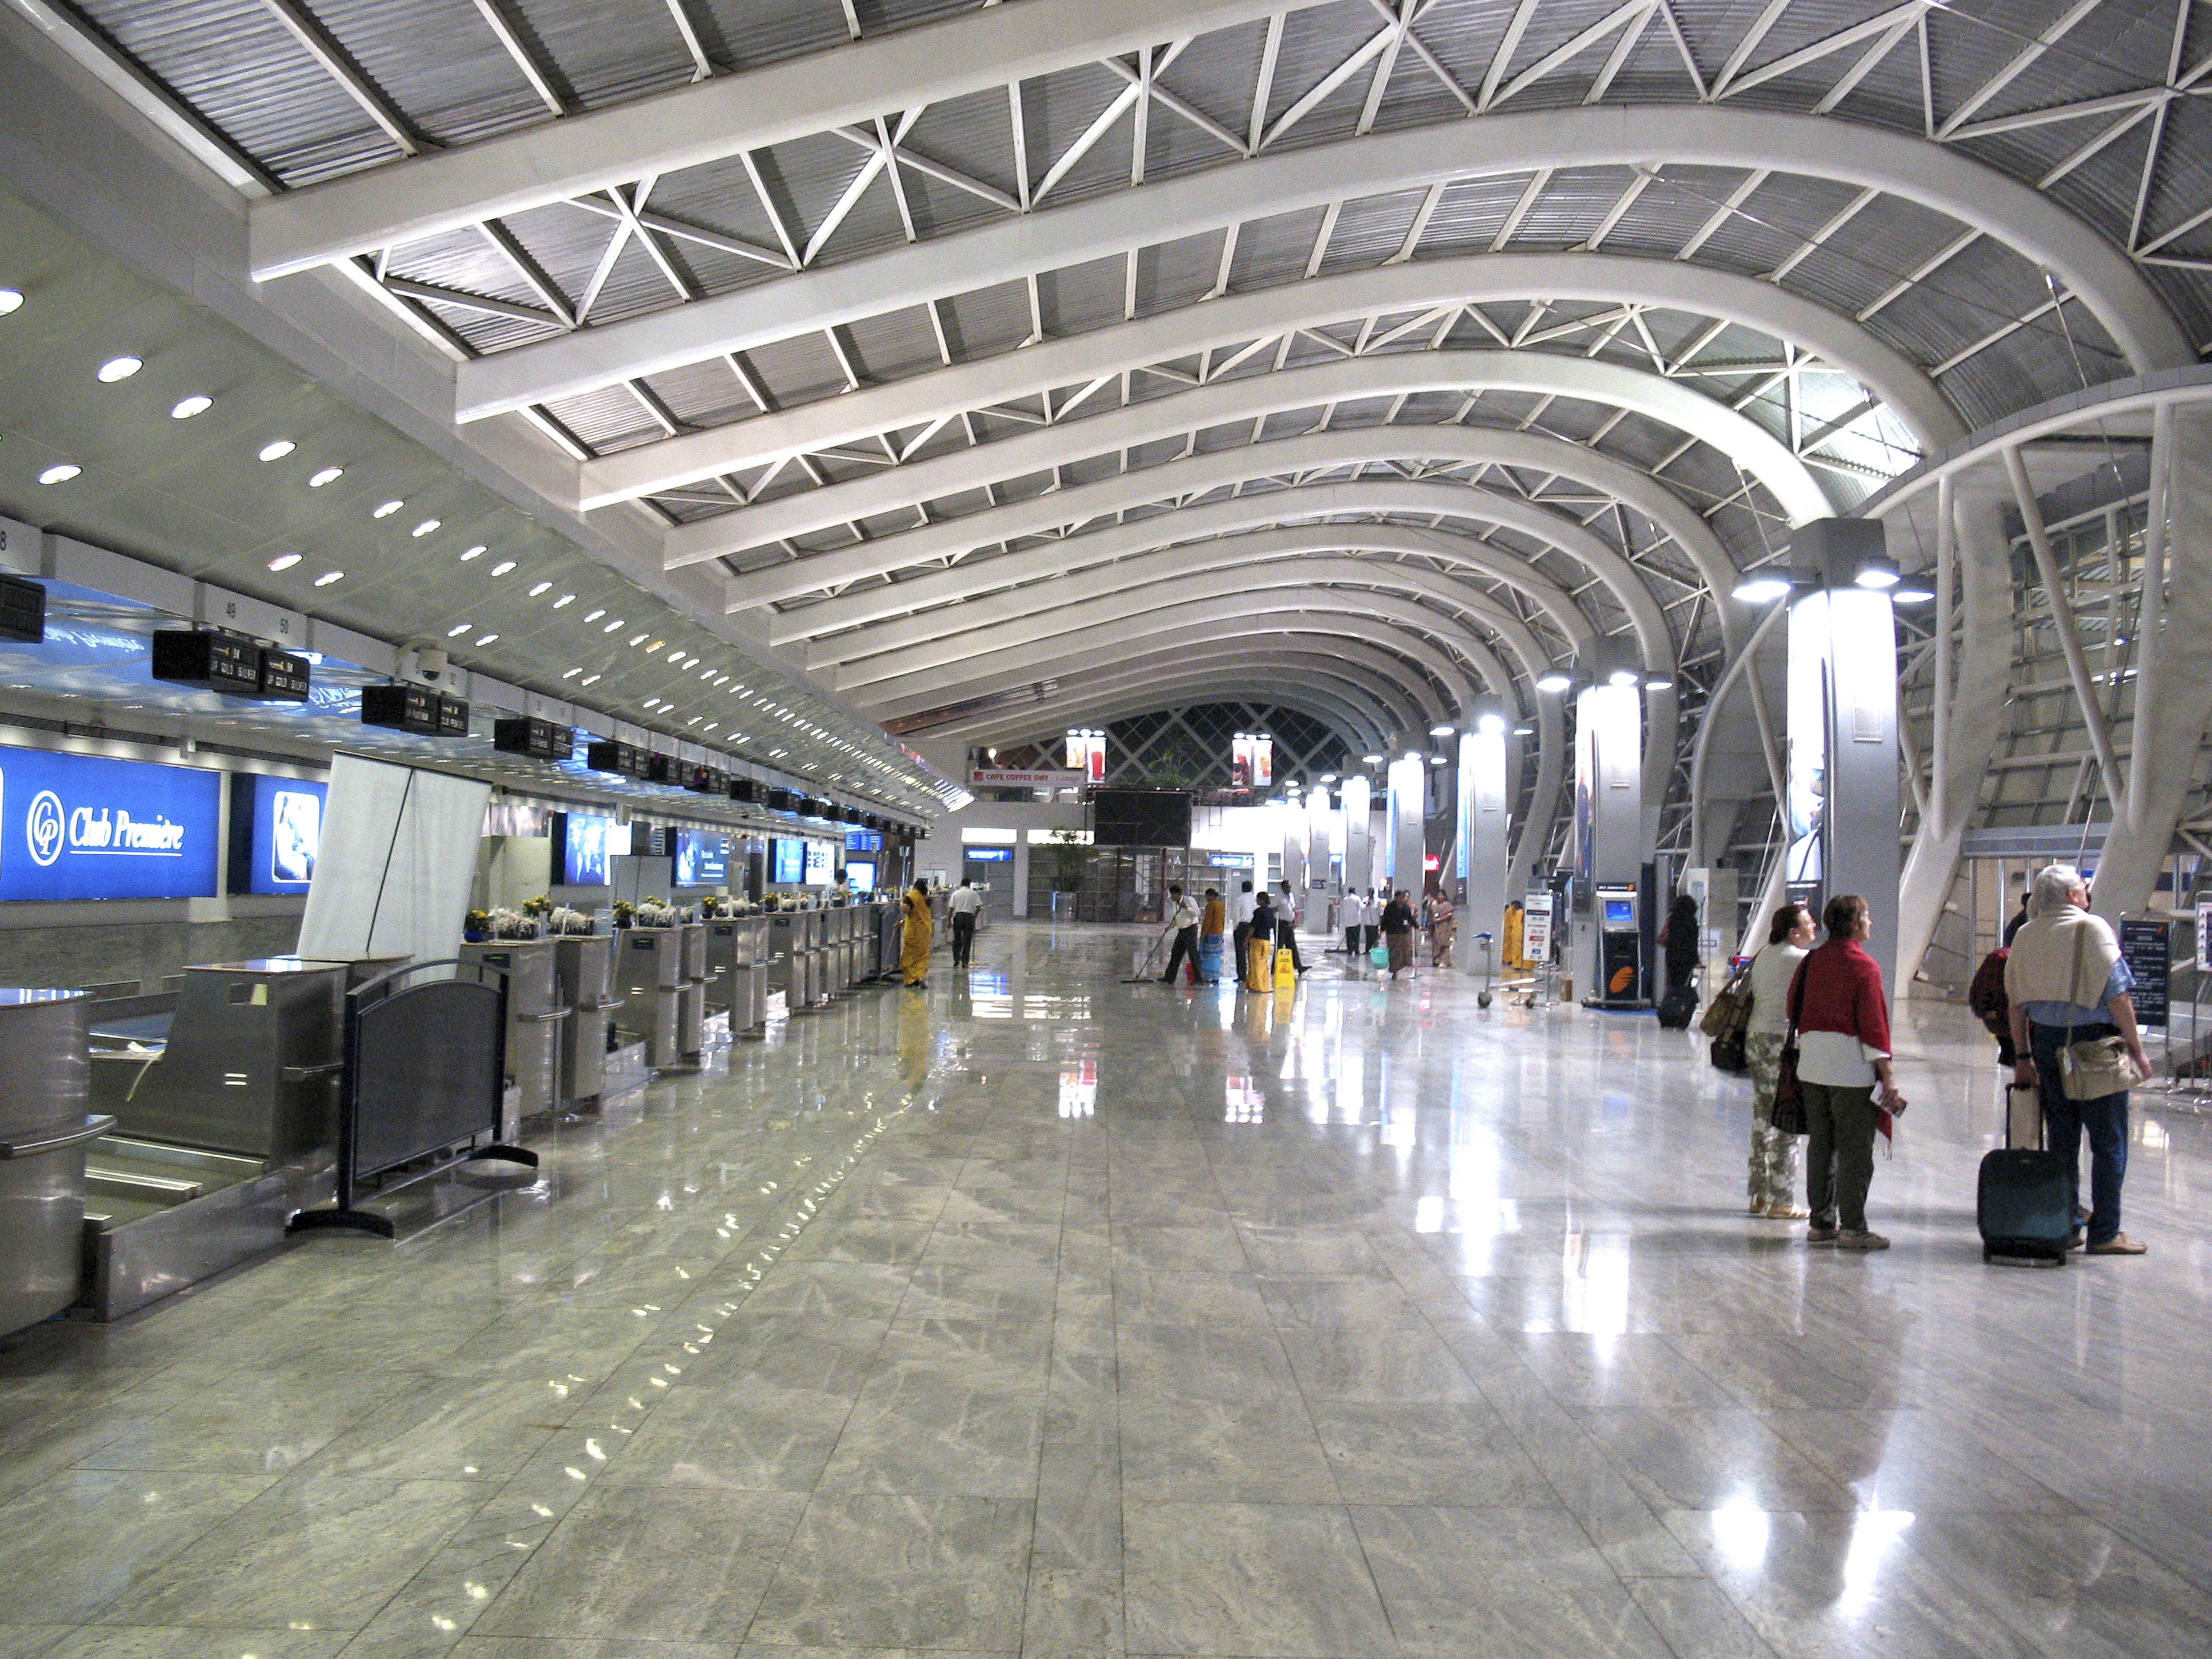
interior, building, urban, airport, travel, transportation, transport, airline, aviation, train station, tourism, public transport, airport terminal, metro station, terminal, infrastructure, traveling, flights, rapid transit